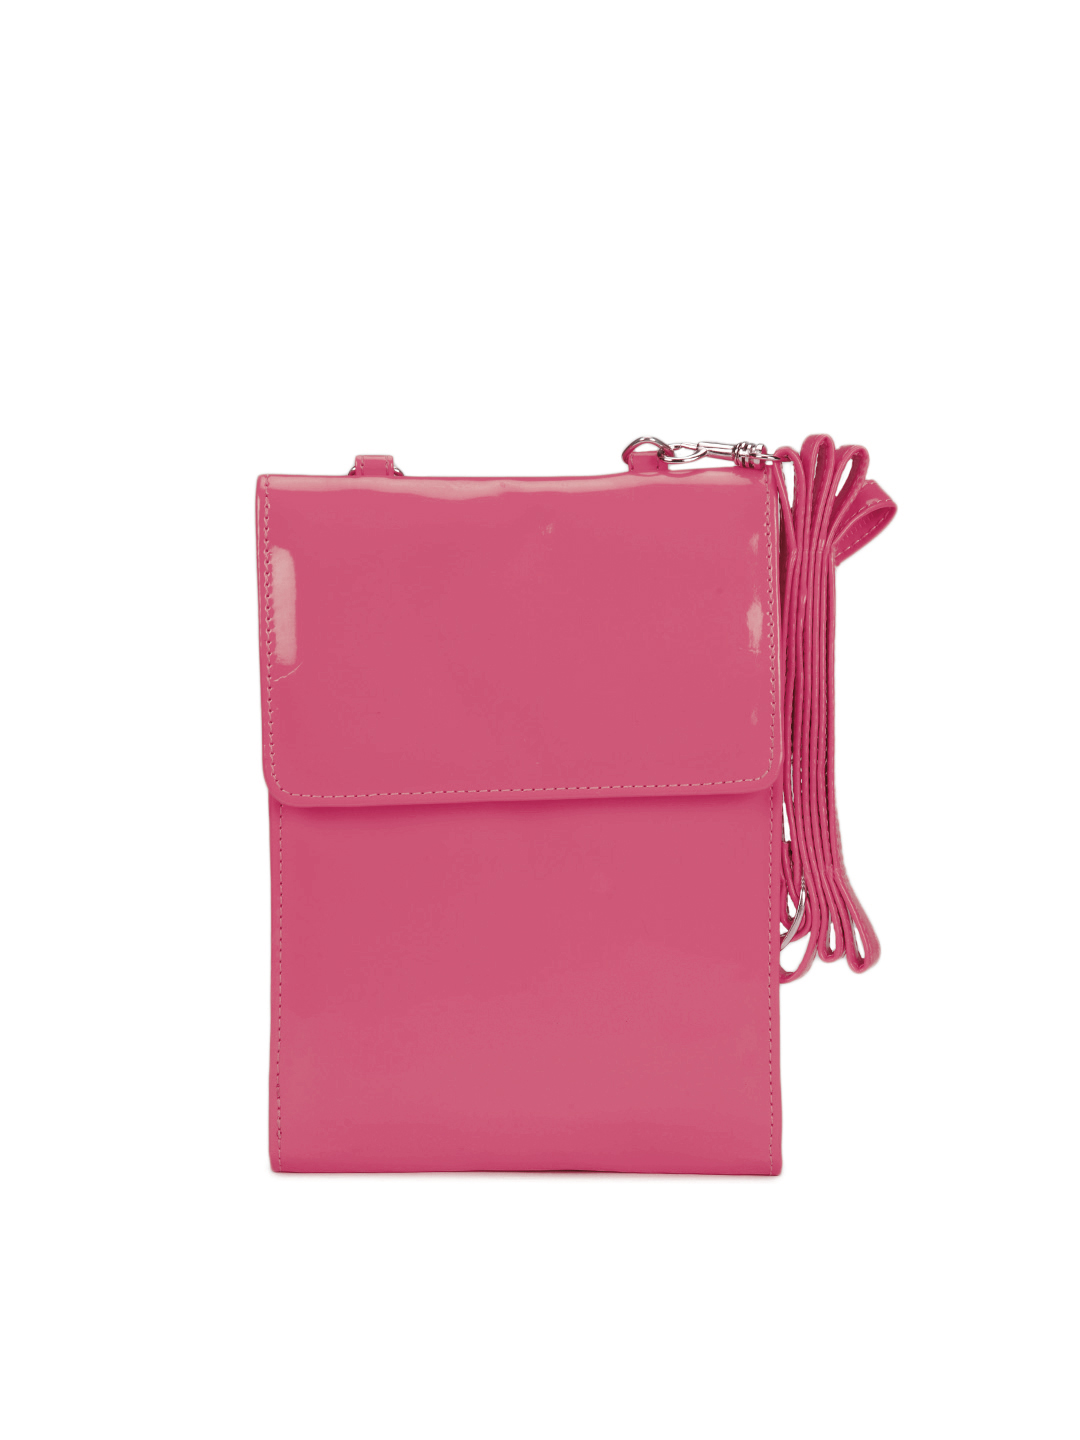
Pitaraa Women Pink Sling Bag
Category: Accessories / Bags / Handbags
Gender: Women
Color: Pink
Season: Summer 2012
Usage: Casual